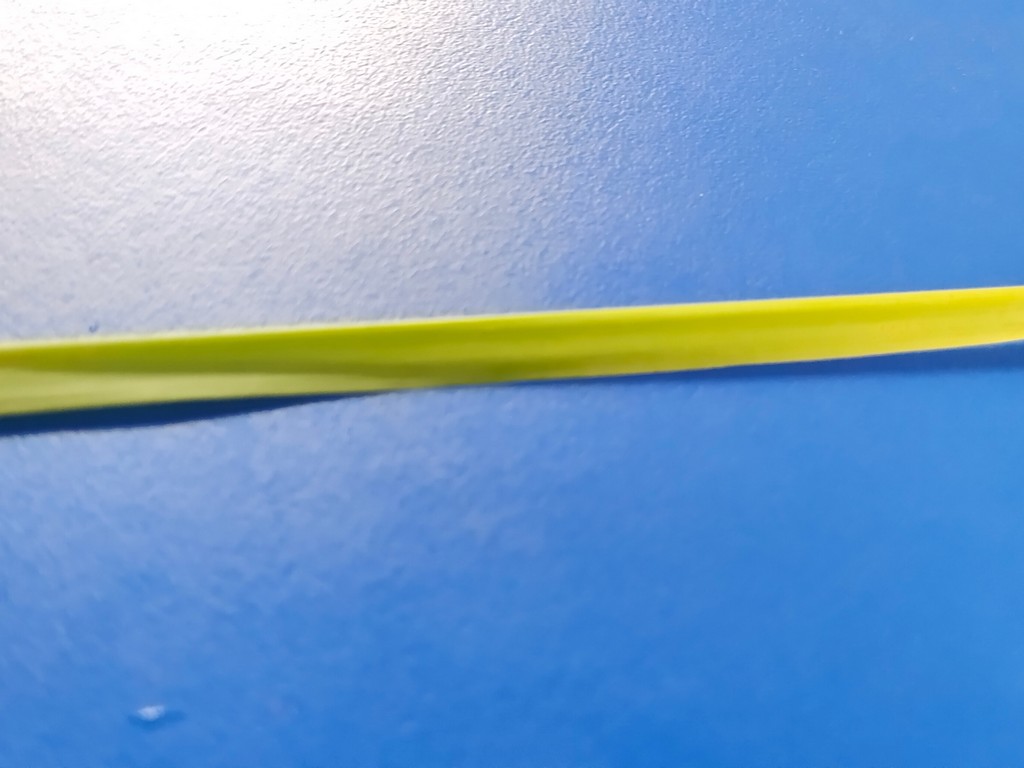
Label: Healthy